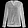
Label: Shirt